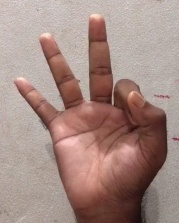
ASL sign: 9